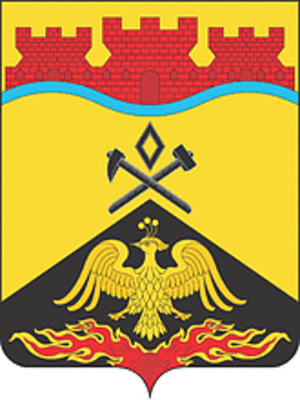
Sjakhty
Sjakhty er en by i Rostov oblast i Den Russiske Føderation. Den ligger på den sydøstlige del af Donetsk-højderne, omkring 65 km nordøst for Rostov ved Don. Sjakhty har 235.492 indbyggere. Byen blev grundlagt 1805.